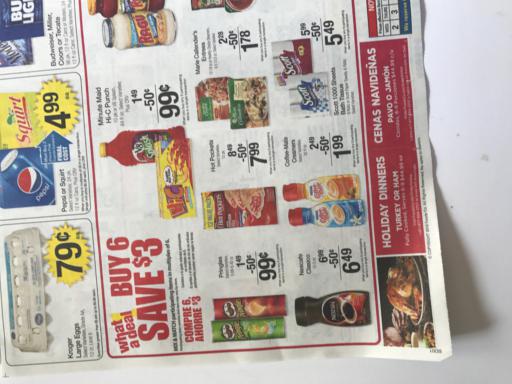
Label: paper